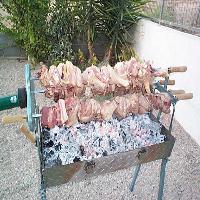
Weather: cloudy or overcast